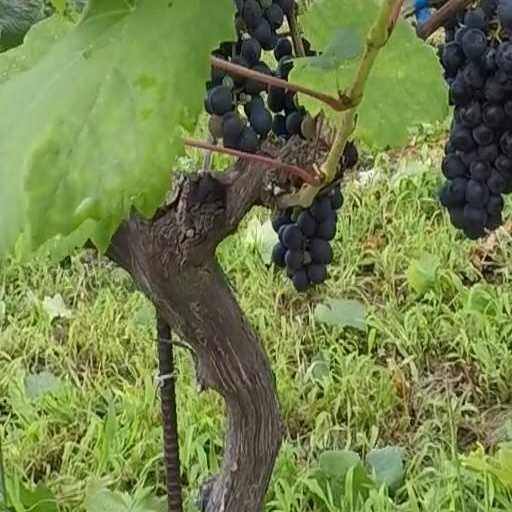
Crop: grape